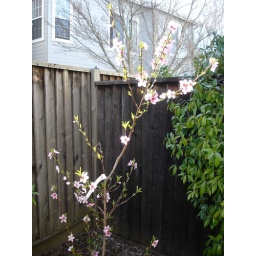
Two year old tree in bloom... maybe first fruit next year.